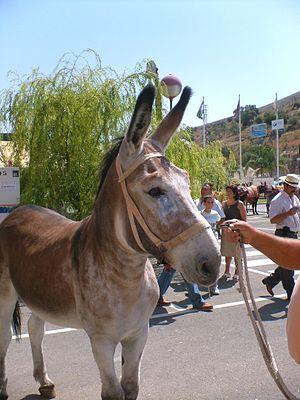
L'âne andalou ou Anko du Perche en France est une race d'ânes originaire d'Andalousie. Ses origines sont anciennes et liées à l'Égypte. Élevé en France sous le nom d'Anko depuis les années 1990, c'est un âne de grande taille à la robe grise, principalement utilisé pour les randonnées montées ou attelées.